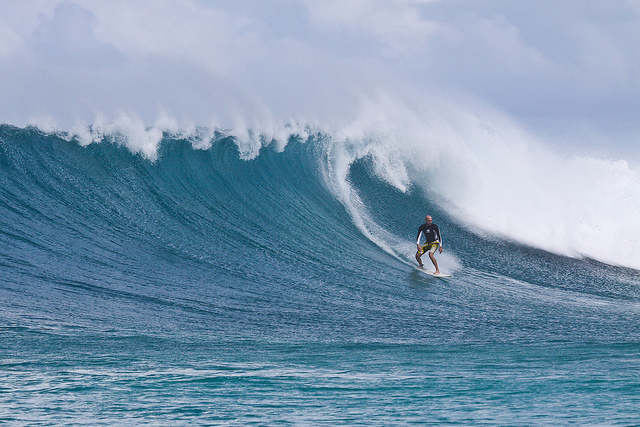
user: Given an image and a question. Answer the question in a short answer. Question: What is this water doing? Short Answer:
assistant: wave